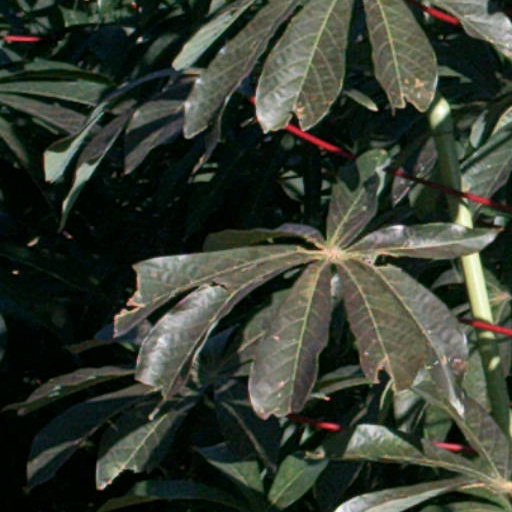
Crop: cassava